Vesterøya

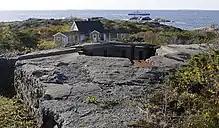
A former commander home at Folehavna.

Folehavna Fort is located at the southernmost point of the peninsula. It was constructed by the Germans in 1941 during the German occupation of Norway. The surrounding area came under German control on 8 May 1941, and the fortifications were raised the same month. By the end of the war, the fort was equipped with four Belgian cannons and several anti-aircraft cannons. The fort was in use by German occupation forces until January 1943. It was equipped with tunnels, bunkers, trenches, fencing, barracks, floodlights, battlements, and minefields.